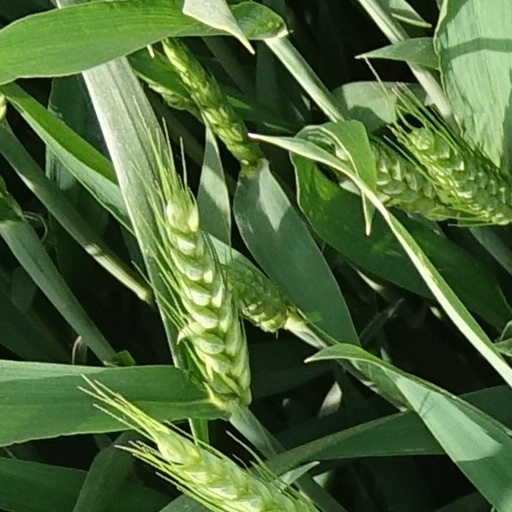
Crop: wheat